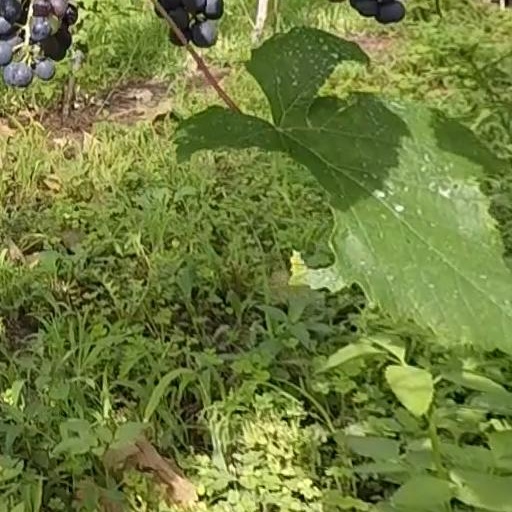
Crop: grape